Brendon Bolton

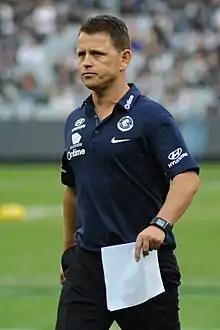
Bolton with Carlton in April 2018

Brendon Bolton (born 18 April 1979) is an Australian rules football coach who is currently serving as an assistant coach at the St Kilda Football Club in the Australian Football League (AFL). Bolton previously was the head coach of the Carlton Football Club in the AFL, having served in the role from 2016 to 2019. Prior to serving in this role, he served as the head coach of Victorian Football League club Box Hill from November 2008 to October 2010, guiding the club to two consecutive finals series in his two seasons in charge. Bolton would return to Hawthorn shortly after leaving Carlton.